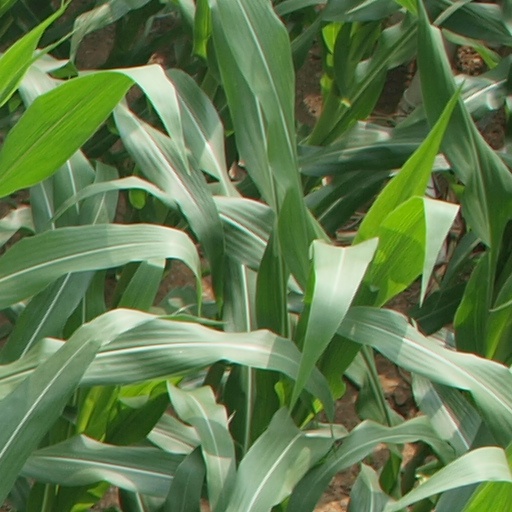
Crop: maize; corn